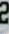
Number: 2